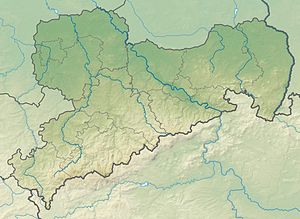
Fichtelberg
Fichtelberg ligger i Sachsen
Fichtelberg er et bjerg midt i Erzgebirge i delstaten Sachsen i det sydøstlige Tyskland nær grænsen til Tjekkiet. Bjerget er 1.215 meter over havet, og er det højeste bjerg i Sachsen og det næsthøjeste i Erzgebirge. Fichtelberg har to toppe og den mindste er 1.206 moh. Fichtelberg var det højeste bjerg i Østtyskland